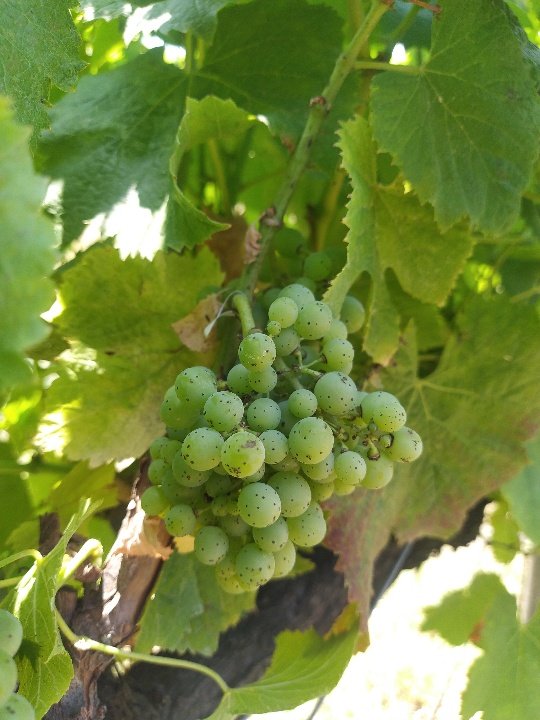
Berries visible: 56
Grape clusters: 1